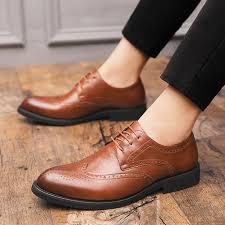
Label: Brogue